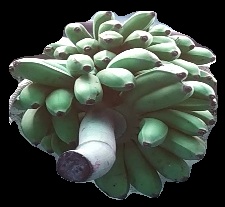
Variety: rasbale
Grade: grade2